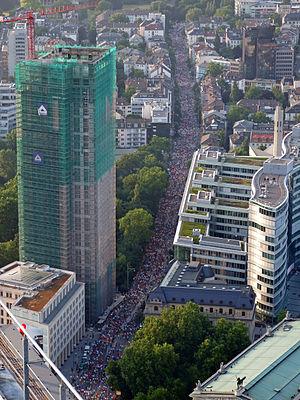
La Park Tower est un gratte-ciel de bureaux situé dans la ville de Francfort, en Allemagne.